VFA-11

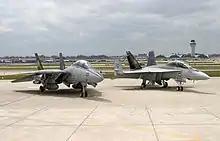
An F-14B and F/A-18F from VFA-11 (formerly VF-11) "Red Rippers". The squadron transitioned to Super Hornets in 2005

In May 1996, CVW-14 deployed with "Carl Vinson" in support of Operation Southern Watch. On 31 August, the Iraqi army attacked the town of Erbil in northern Iraq and several SAM missiles were launched against U.S. aircraft. The United States responded with Operation Desert Strike by attacking targets in the southern no-fly zone with cruise missiles launched from B-52s escorted by VF-11 Tomcats. "Carl Vinson" left the Gulf on 1 October. Upon return from deployment, VF-11 moved to NAS Oceana as the United States Marine Corps took over Miramar. At the same time, VF-11 transitioned to the F-14B and changed air wings to Carrier Air Wing Seven.